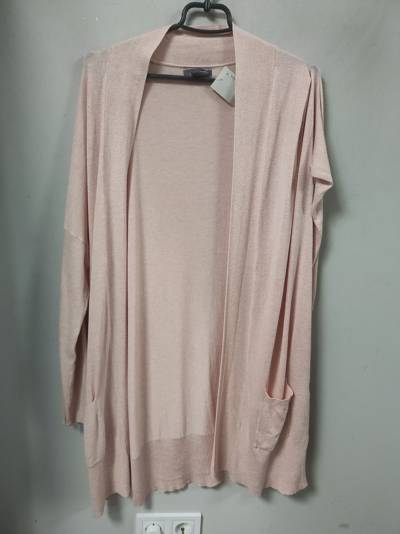
Waste category: clothes